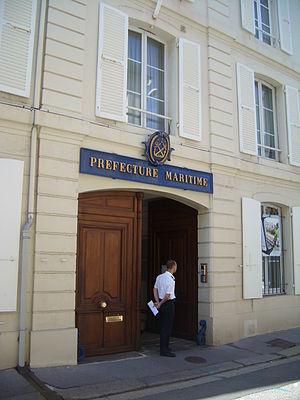
Résidence du Préfet maritime de Cherbourg, rue des Bastions, Cherbourg-Octeville
Liste des préfets maritimes qui se sont succédé en poste au Havre puis à Cherbourg comme préfets maritimes de la Manche et de la mer du Nord.